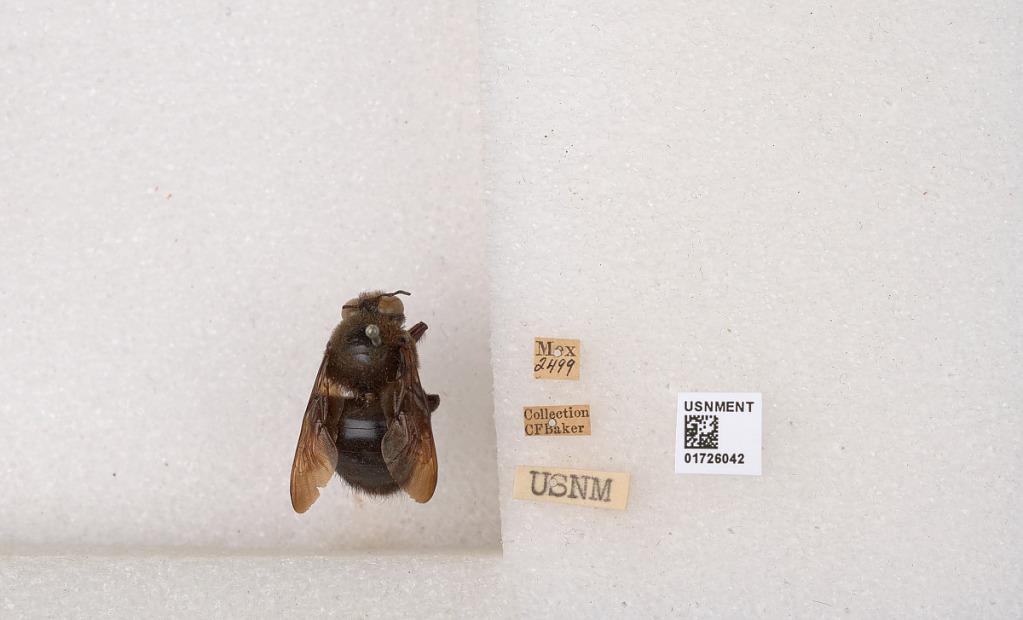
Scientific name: Xylocopa (Notoxylocopa) guatemalensis Cockerell
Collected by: C. Baker
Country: Mexico